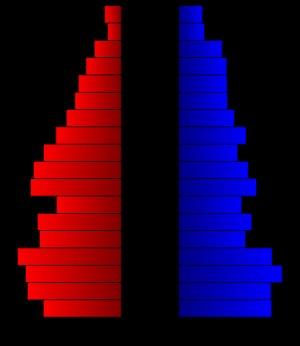
Le comté de Duval, en anglais : Duval County, est un comté situé dans le sud de l'État du Texas aux États-Unis. Le siège de comté est la ville de San Diego. Selon le recensement des États-Unis de 2010, sa population est de 11 782 habitants, estimée, en 2017, à 11 273 habitants. Le comté a une superficie de 4 651 km², dont 4 463 km² en surfaces terrestres. Il est nommé en l'honneur de Burr Harrison Duval, un soldat de la révolution texane.